Cheluvina Chittara

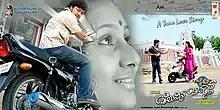
movie poster

Cheluvina Chittara ( "Galant Design") is a 2007 Kannada-language film directed and produced by S. Narayan. Ganesh, Amoolya played the lead roles. The music was composed by Mano Murthy. This film is a remake of Tamil film "Kaadhal".